Nahal Mishmar

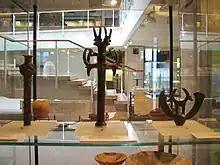
Nahal Mishmar hoard, Hecht Museum, Haifa

In 1961, Israeli archaeologist Pessah Bar-Adon discovered a hoard of Chalcolithic artifacts in a cave on the northern side of Nahal Mishmar, known since as the Treasure Cave. The hoard consisted of 442 decorated objects made of copper and bronze (429 of them), ivory and stone, including 240 mace heads, about 100 scepters, 5 crowns, powder horns, tools and weapons. Archaeologist David Ussishkin has suggested the hoard was the cultic furniture of the abandoned Chalcolithic Temple of Ein Gedi. Prominent finds from the hoard are currently on display in the archaeology wing of the Israel Museum in Jerusalem.